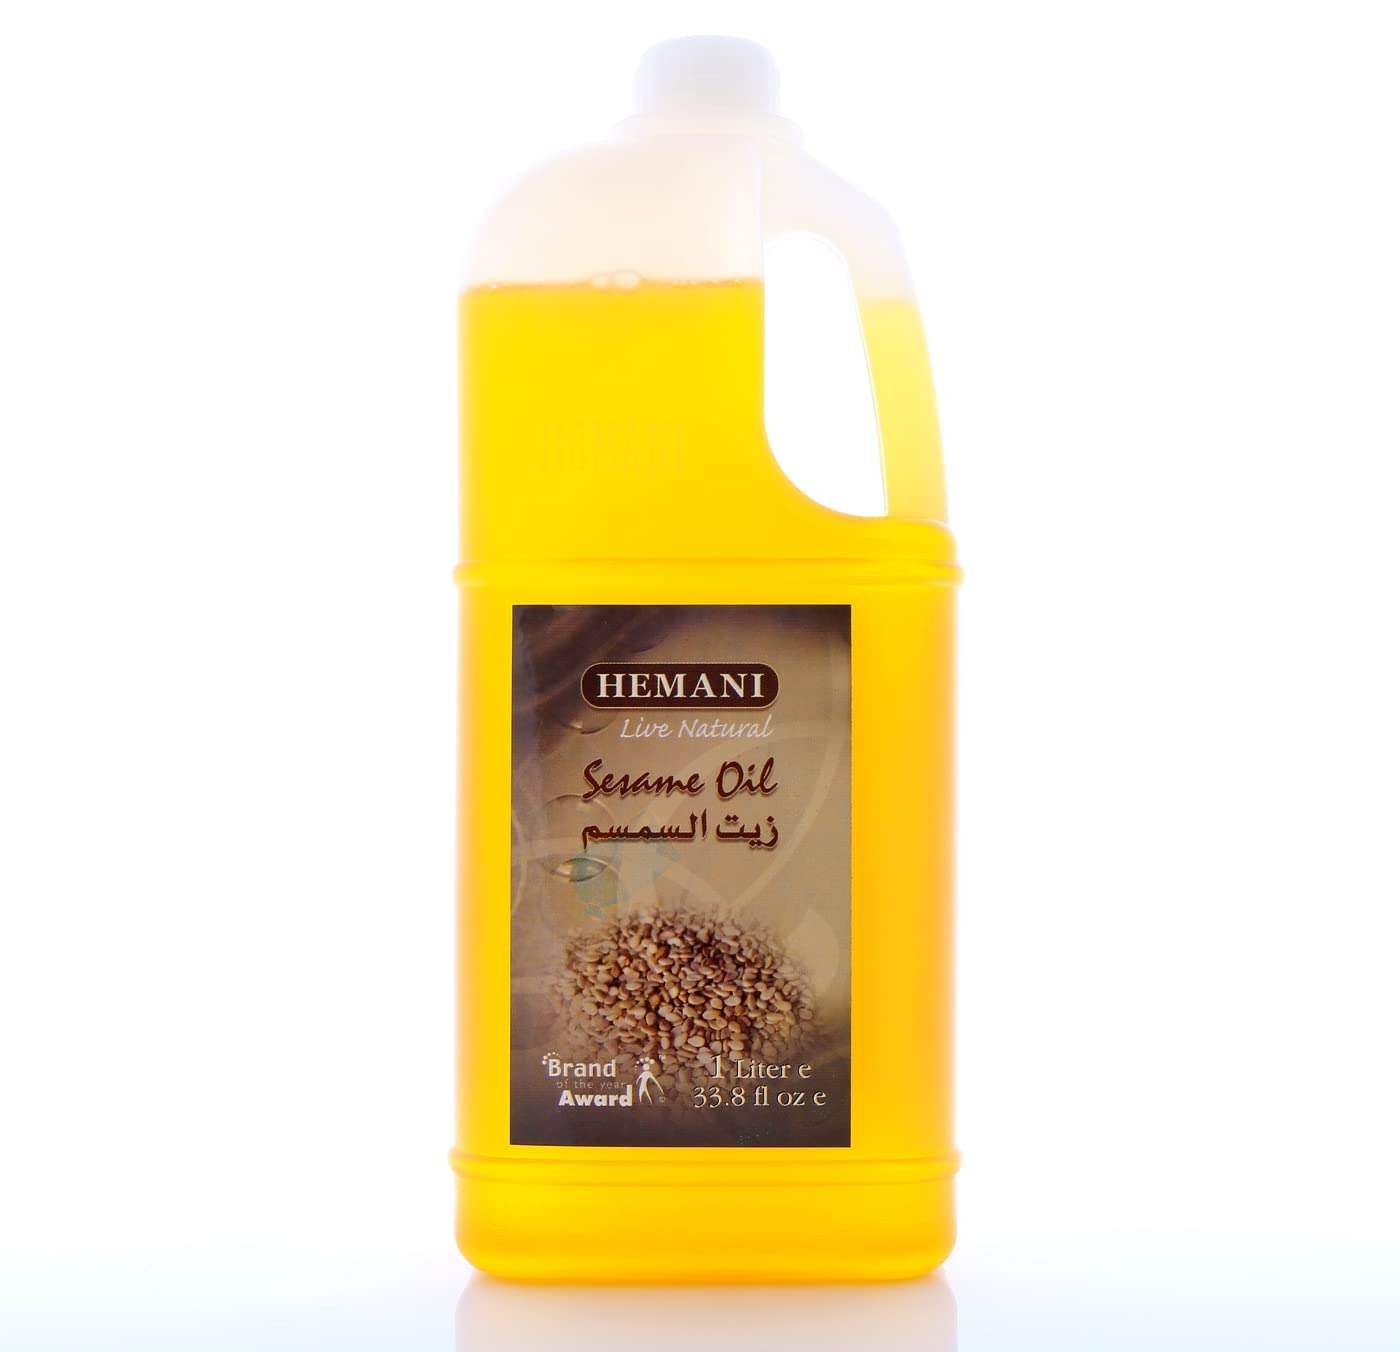
Item Name: HEMANI Sesame Oil Bottle 1000mL
Product Description: DISCLAIMER: &ldquo;This statement and/or products has not been evaluated by the FDA. This product is not intended to diagnose, treat, cure, or prevent any disease.&rdquo;
Value: 35.0
Unit: Fl Oz

Price: 24.13